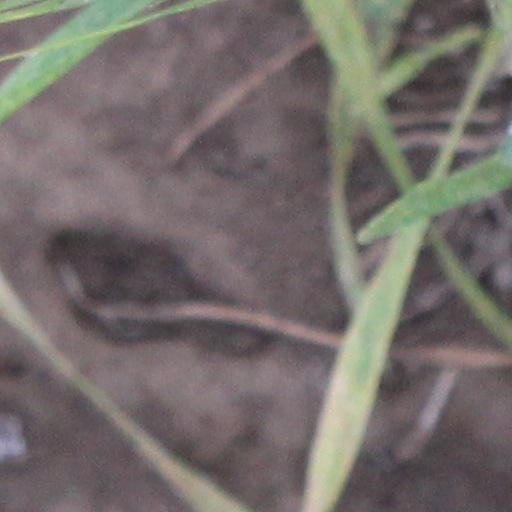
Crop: wheat